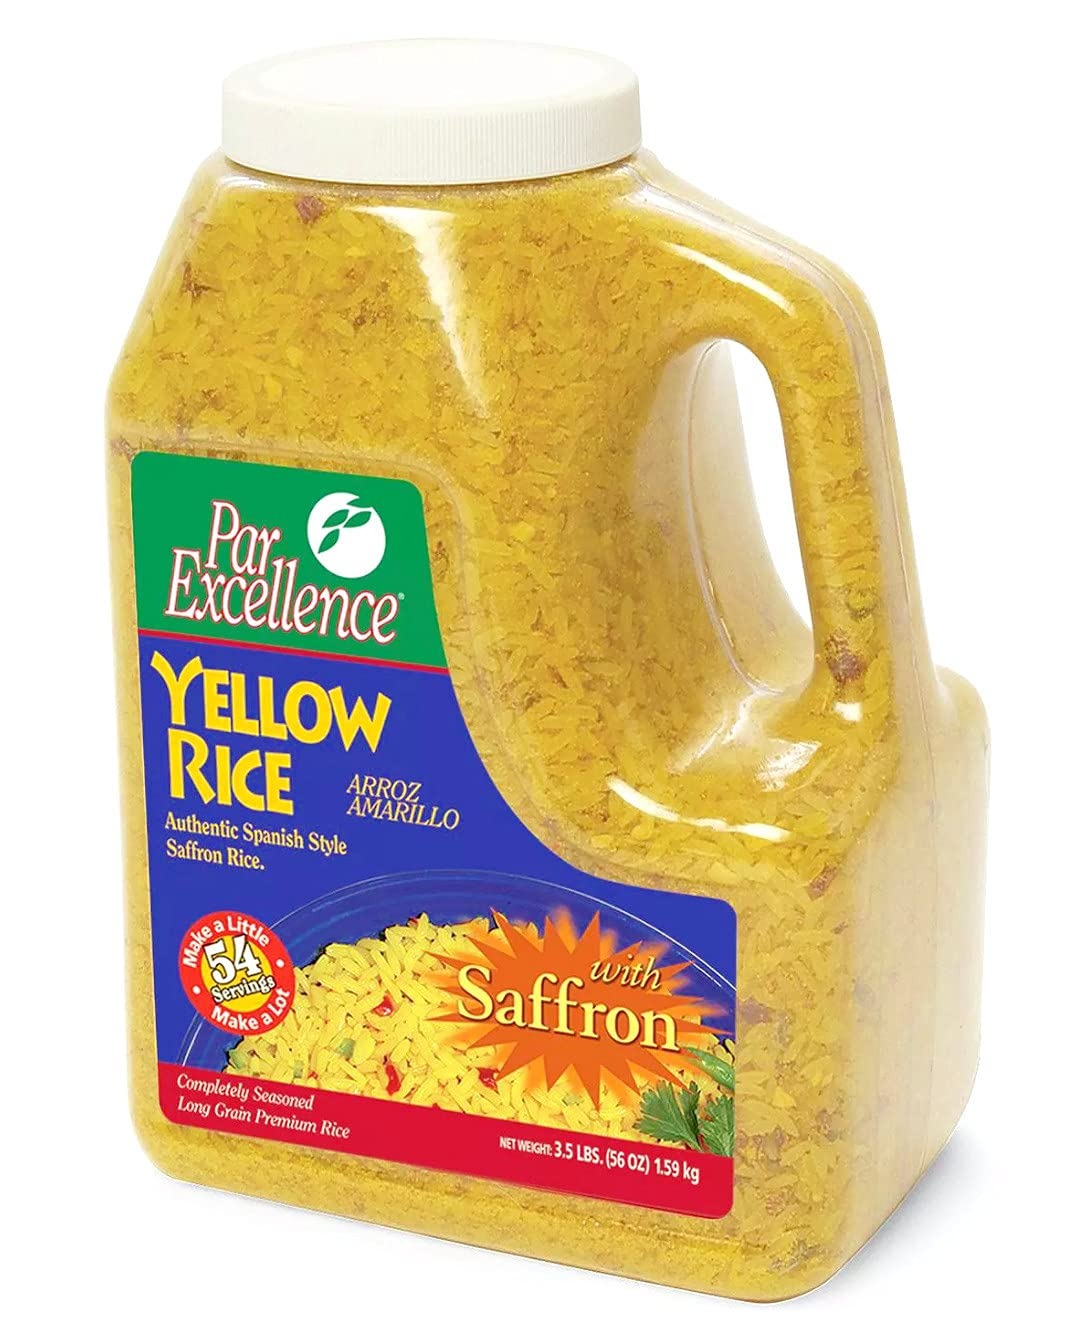
Item Name: ParExcellence Yellow Rice 3.5 lbs. A1
Bullet Point 1: Authentic Yellow Rice with Saffron
Bullet Point 2: A blend of premium long grain rice and Spanish style seasoning with saffron
Bullet Point 3: Each bottle contains 54 1/2-cup servings
Bullet Point 4: Perfect for restaurants: 1 bottle makes one steam tray table pan
Product Description: Showcasing a perfect blend of premium long grain rice and Spanish style seasoning with saffron, ParExcellence Yellow Rice is sure to please. Seasoning and rice are completely blended, so it is easy to make 1 cup of rice for just a few servings, enough for a family of 8 or even a large party of 50. Each bottle contains 54 1/2-cup servings. Perfect for restaurants: 1 bottle makes 1 steam tray table pan. ParExcellence Yellow Rice is a versatile side dish with meats, chicken, seafood or fish; excellent base for paella.
Value: 1.0
Unit: Count

Price: 9.865